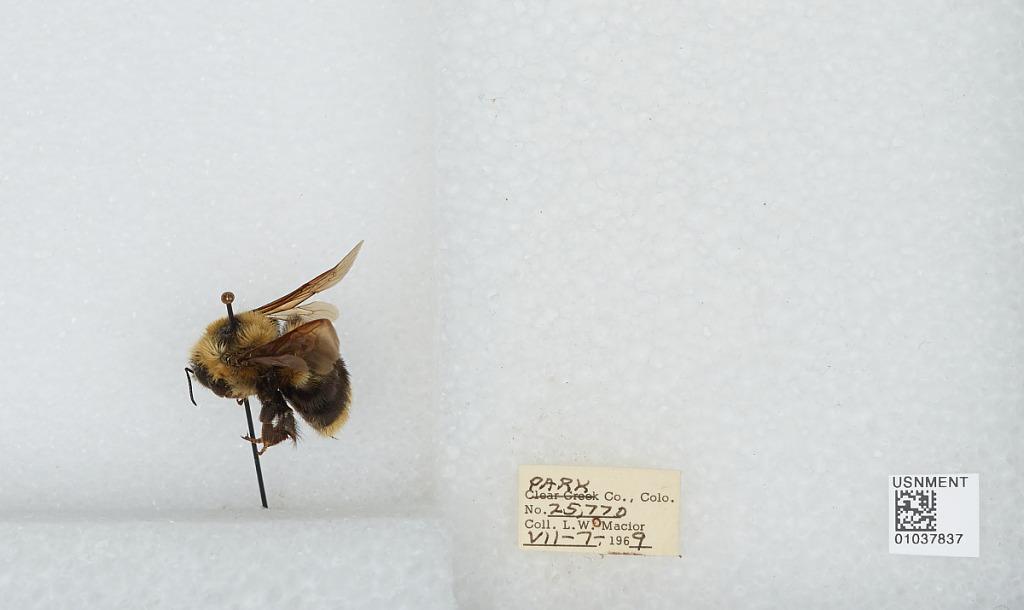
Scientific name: Bombus (Cullumanobombus) rufocinctus Cresson
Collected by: L. Macior
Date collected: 1969-7-7
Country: United States
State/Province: Colorado
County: Park
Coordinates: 40.3533, -106.919